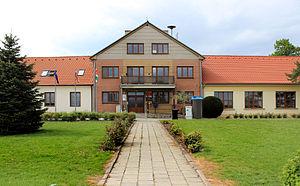
Vedrovice est une commune du district de Znojmo, dans la région de Moravie-du-Sud, en Tchéquie. Sa population s'élevait à 840 habitants en 2019.